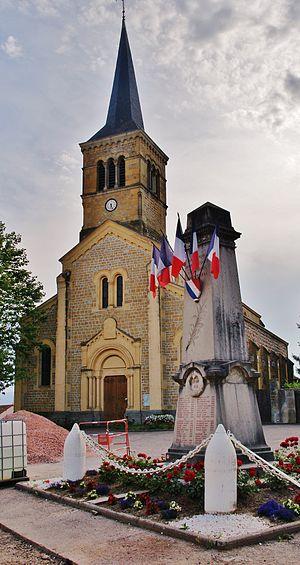
église St Pierre et le Monument-aux-Morts
Noailly est une commune française située dans le département de la Loire en région Auvergne-Rhône-Alpes.